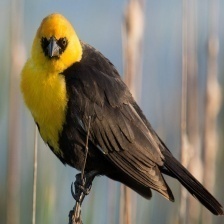
Species: YELLOW HEADED BLACKBIRD
Scientific name: XANTHOCEPHALUS